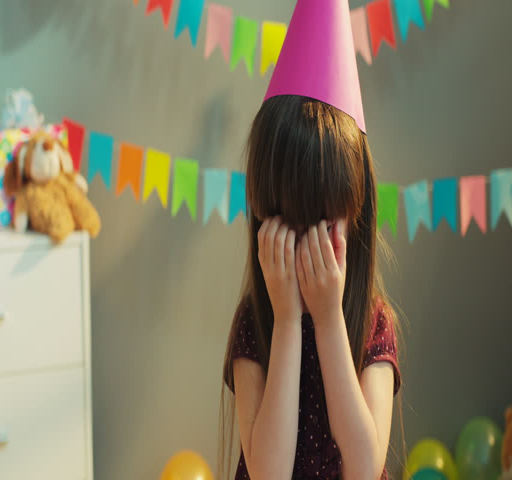
pretty little girl cover her eyes with hands , making a wish and blowing candles on a birthday cake .